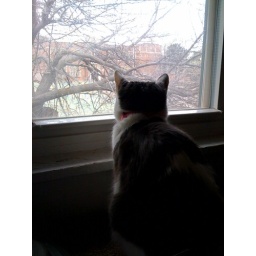
3/20/2009 - Baby(the cat) spotted a bird out the window. She sat there for over an hour just watching.